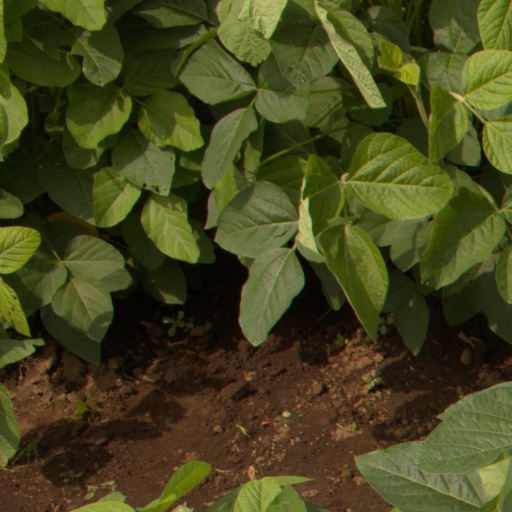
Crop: soybean